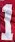
Number: 1